John H. Hill

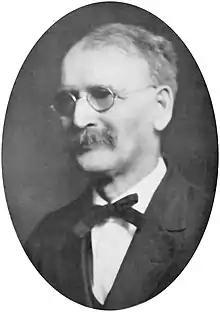
Portrait of Hill from the "El Ojo" yearbook (1923)

John Henry Hill (July 4, 1852October 13, 1936) was an African-American lawyer, educator, school administrator, and military officer. He was the second principal of the West Virginia Colored Institute (present-day West Virginia State University) from 1894 until 1898. West Virginia State considers him its second president.